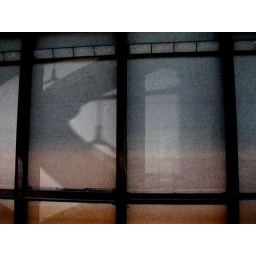
the door in the wall